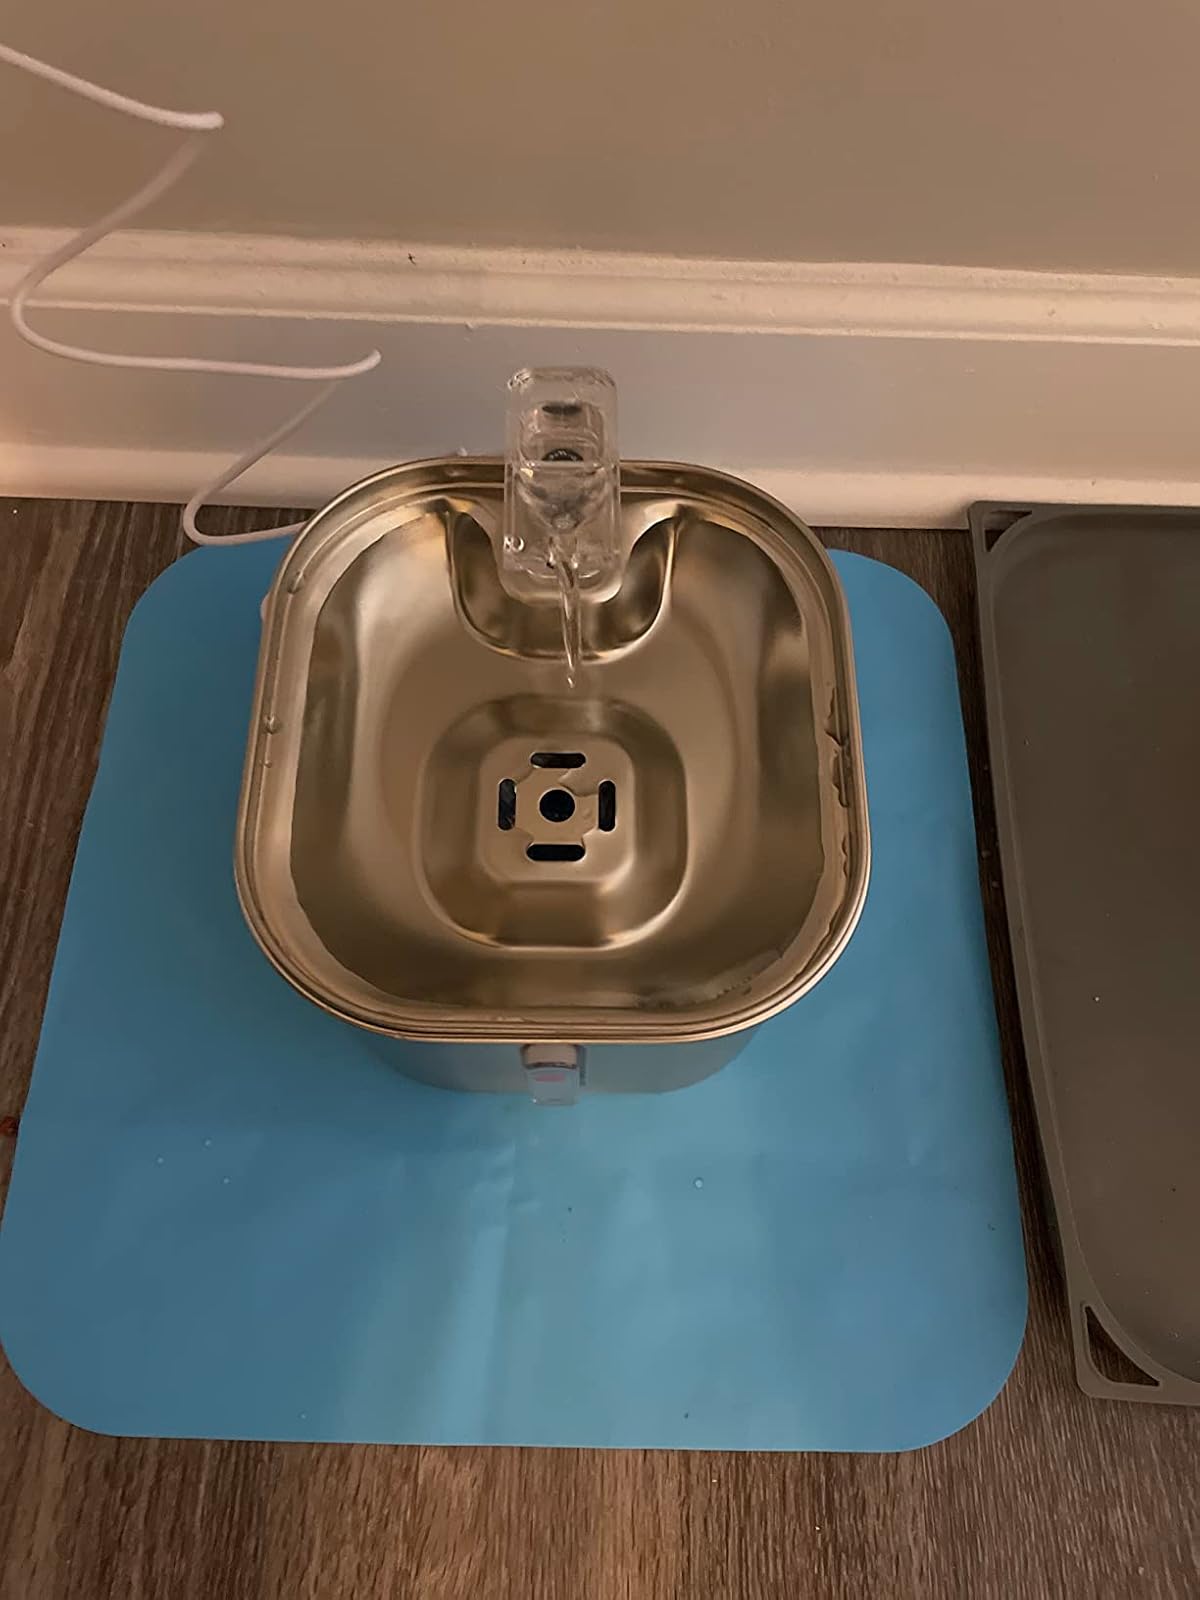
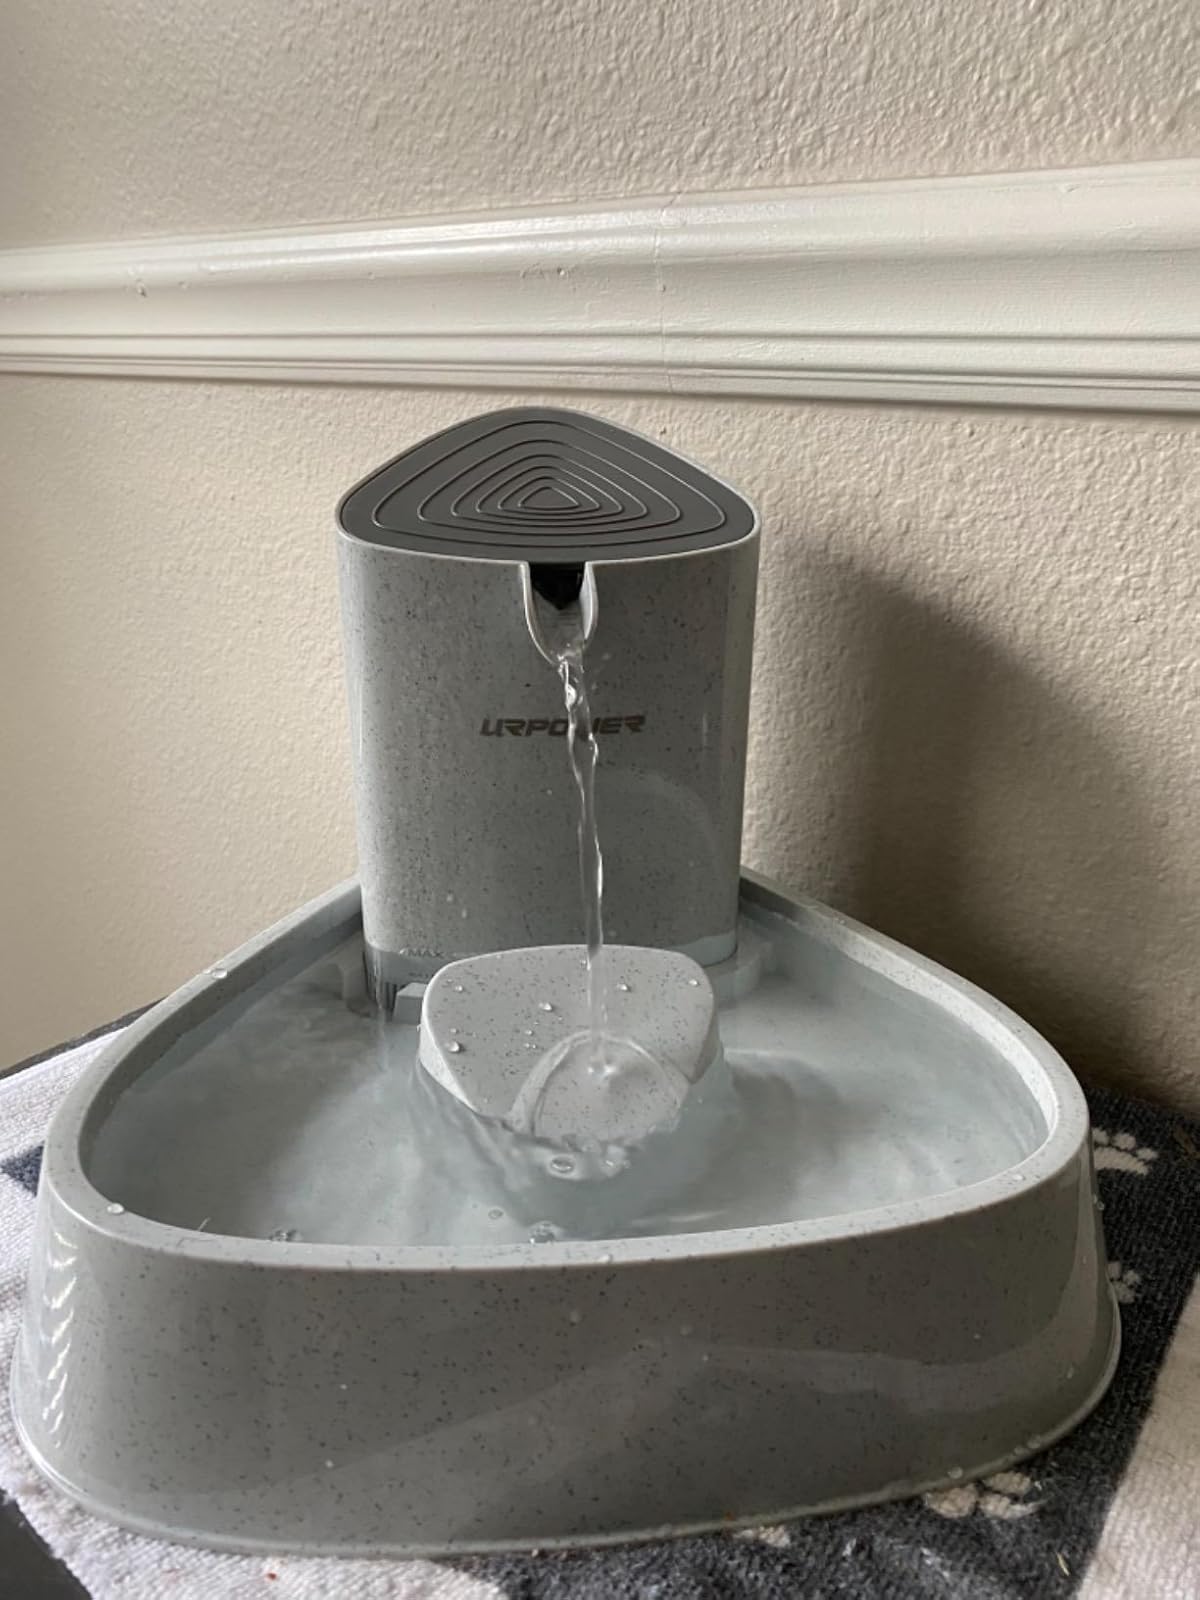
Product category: items_bowl
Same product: no